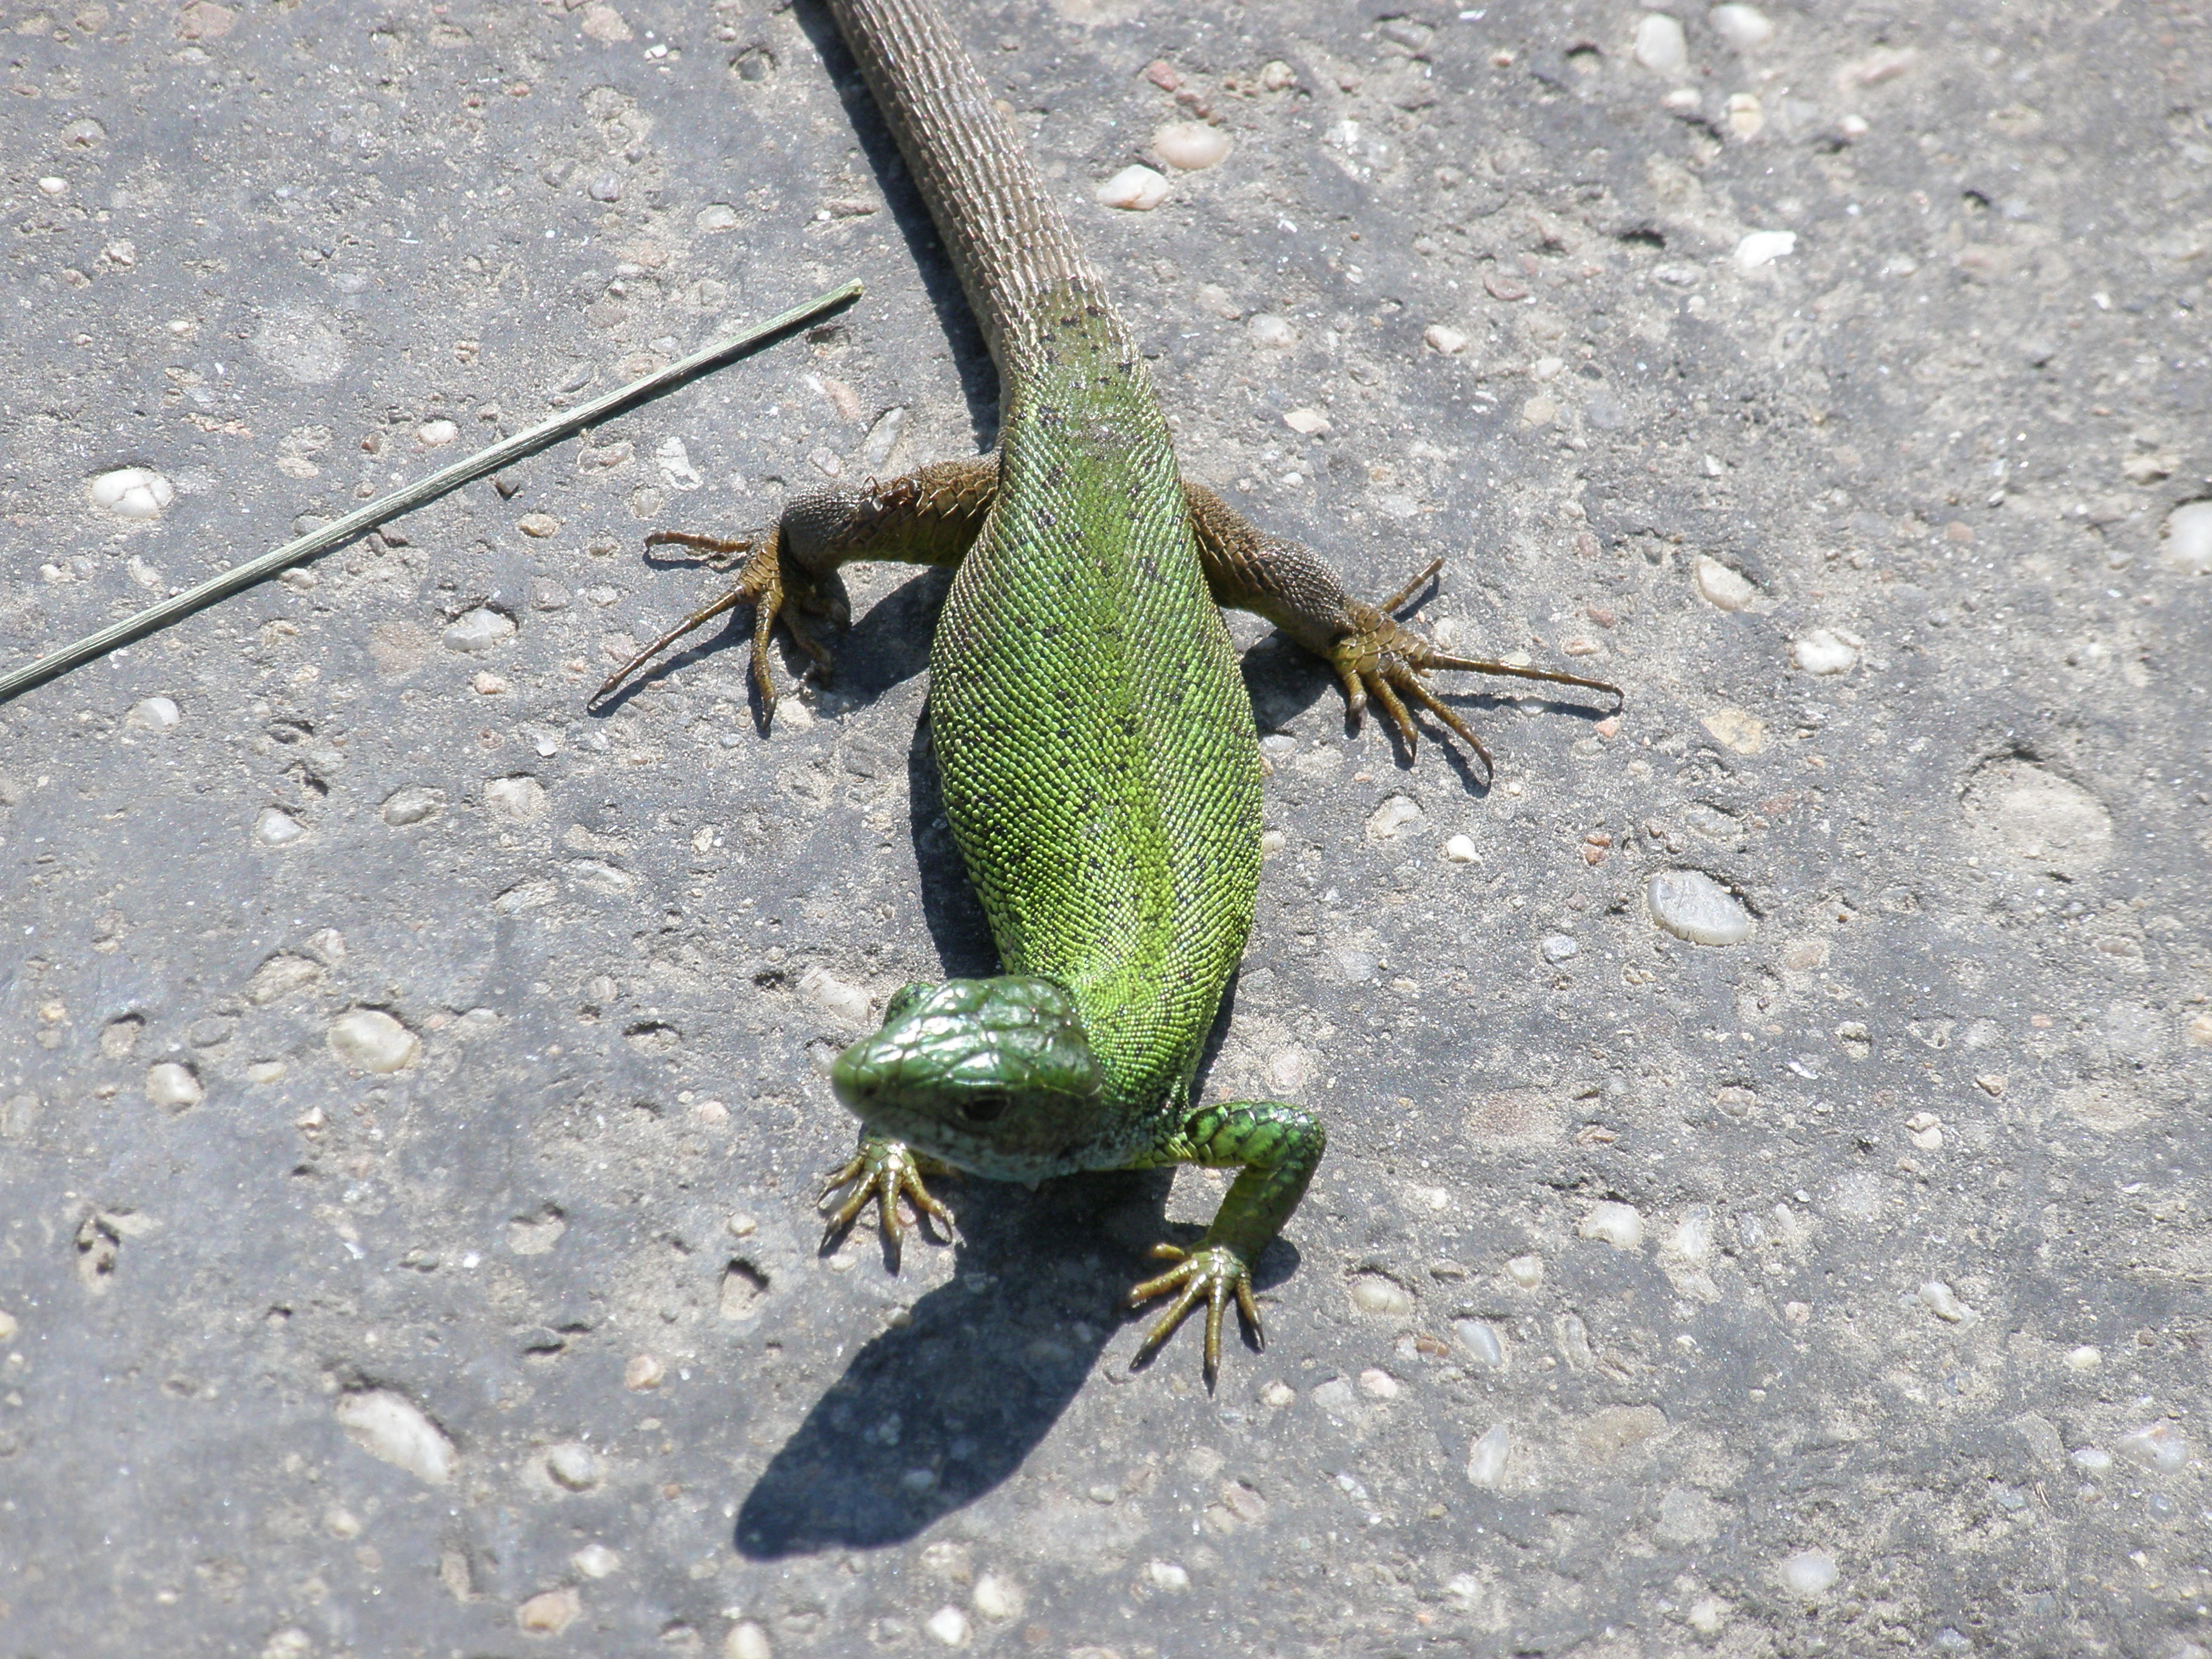
animal, wildlife, wild, green, reptile, fauna, lizard, green lizard, vertebrate, lacerta, scaled reptile, lacertidae